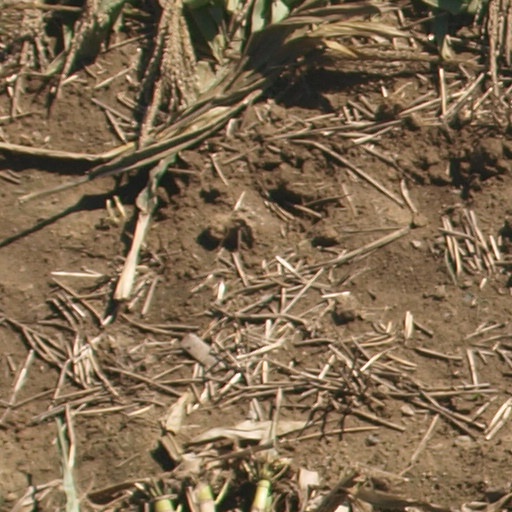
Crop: maize; corn